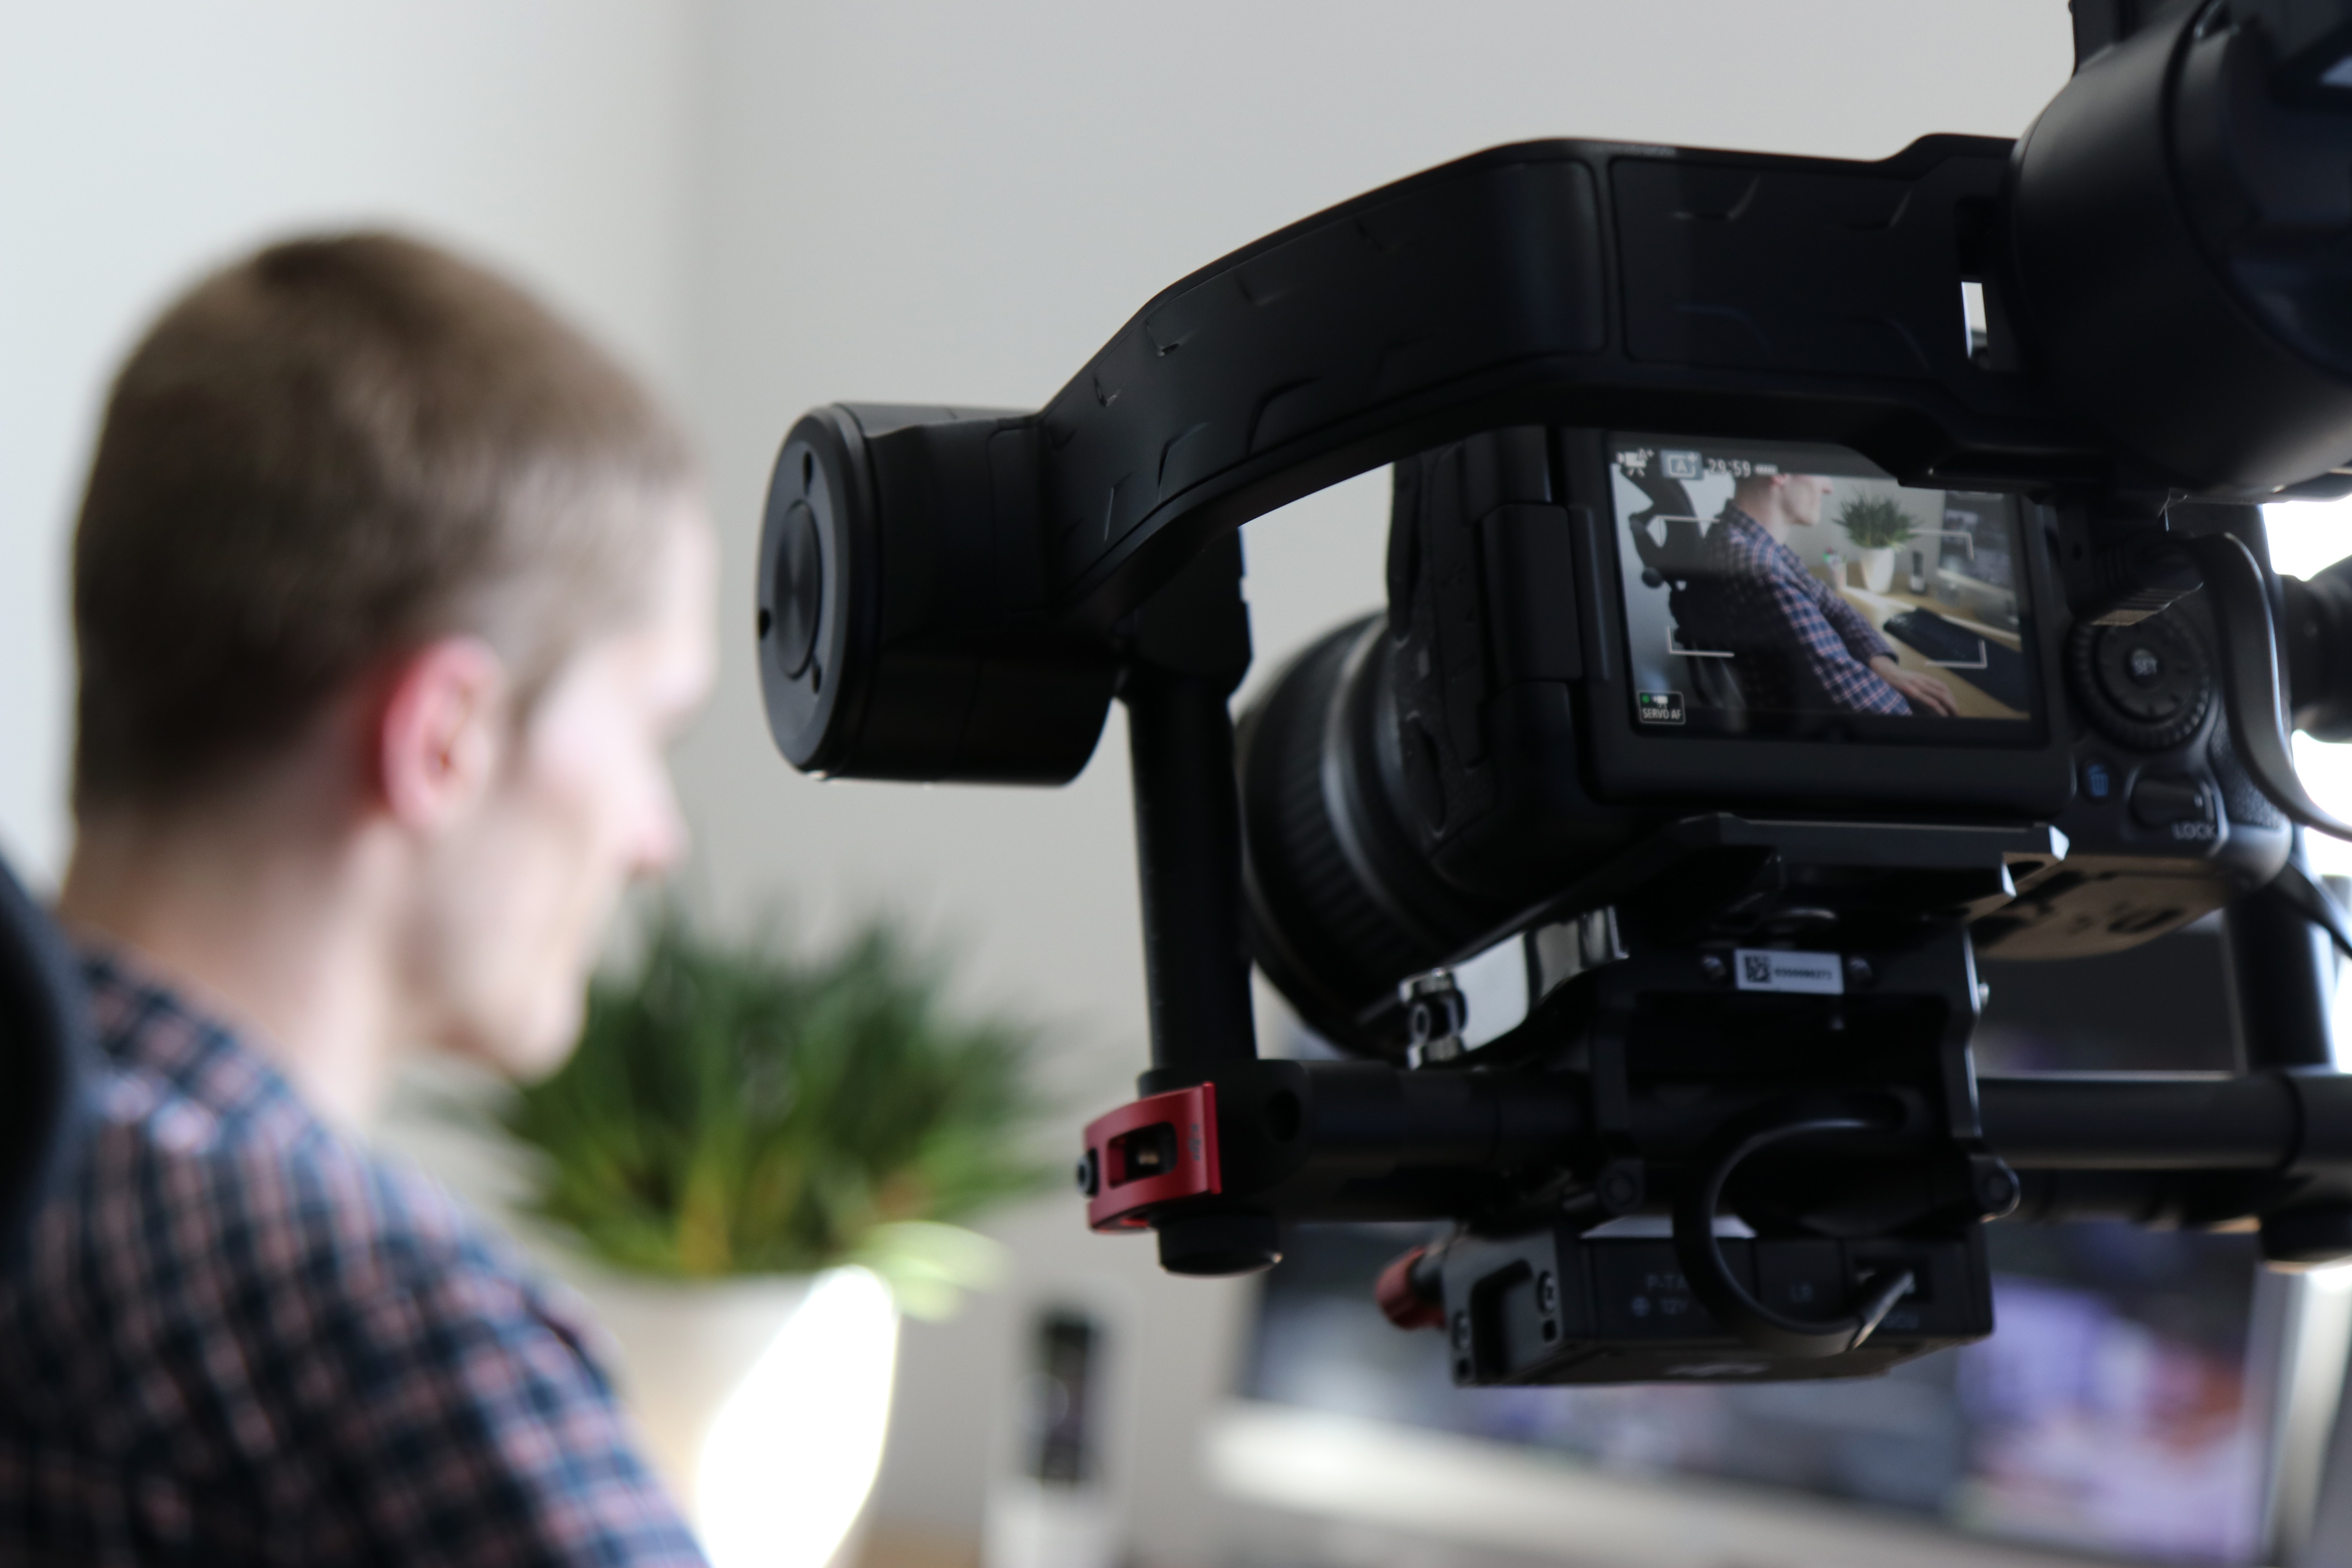
filmmaking, cinematographer, cameras optics, camera accessory, camera operator, technology, camera, single lens reflex camera, videographer, digital slr, video camera, machine